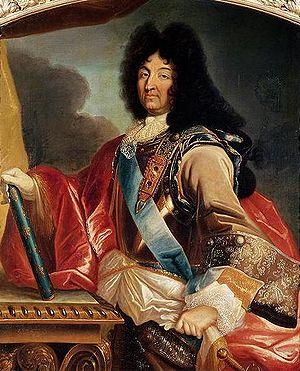
La deuxième bataille de Höchstädt, également appelée bataille de Hochstett ou encore bataille de Blenheim, livrée le 13 août 1704, est un affrontement majeur de la guerre de Succession d'Espagne qui opposait le royaume de France et l'Électorat de Bavière à la Grande Alliance rassemblant l'Angleterre, les Provinces-Unies, le Portugal et le Saint-Empire. Elle a été livrée sur un front d’un peu plus de 6 kilomètres en Bavière, de Höchstädt an der Donau à Blenheim.
Madame de Maintenon, née Françoise d'Aubigné ou, plus rarement, d'Aubigny, baptisée le 28 novembre 1635 à Niort et morte le 15 avril 1719 à la Maison royale de Saint-Louis à Saint-Cyr, est une dame française des XVIIᵉ et XVIIIᵉ siècles qui fut l'épouse puis la veuve de Paul Scarron. Par la suite, elle fut titrée marquise de Maintenon. Elle est la fondatrice de la Maison royale de Saint-Louis.